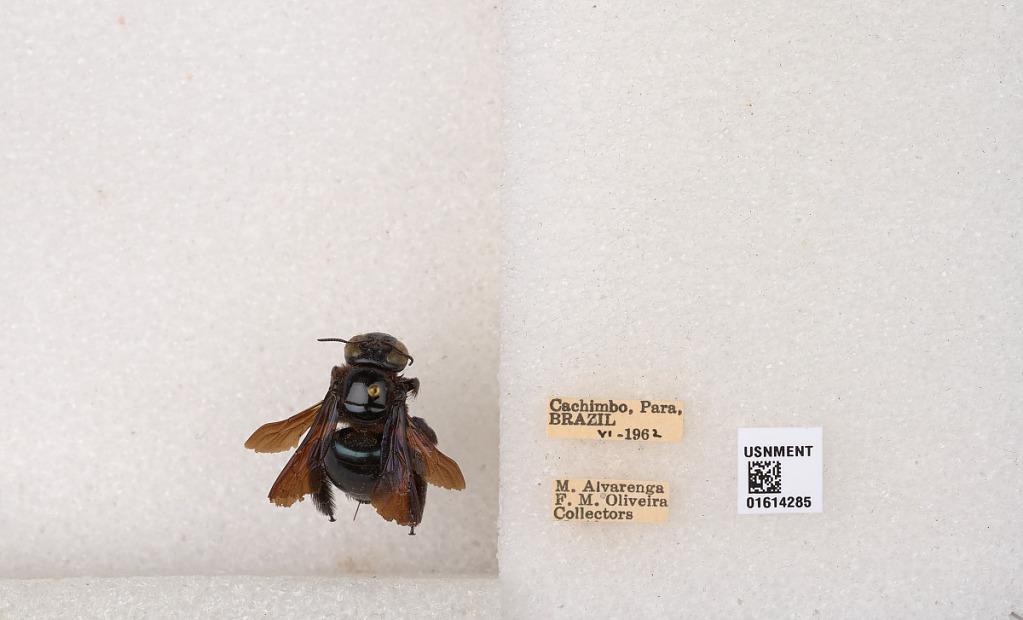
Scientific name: Xylocopa (Schonnherria) macrops Lepeletier
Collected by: M. Alvarenga & F. Oliveira
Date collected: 1962-6-1
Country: Brazil
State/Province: Para
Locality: Cachimbo